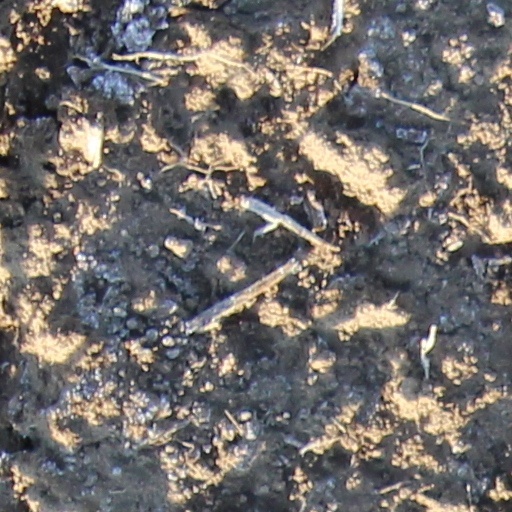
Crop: wheat